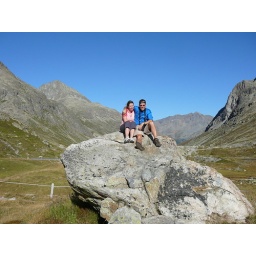
Bridget and Bob sitting on a stone somewhere in Switzerland